Describe the emotion expressed in this image:  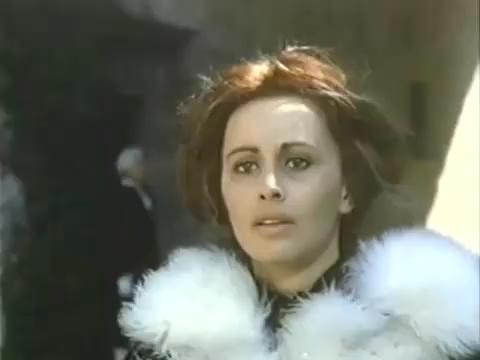
This person displays Pain, valence and arousal with low intensity.